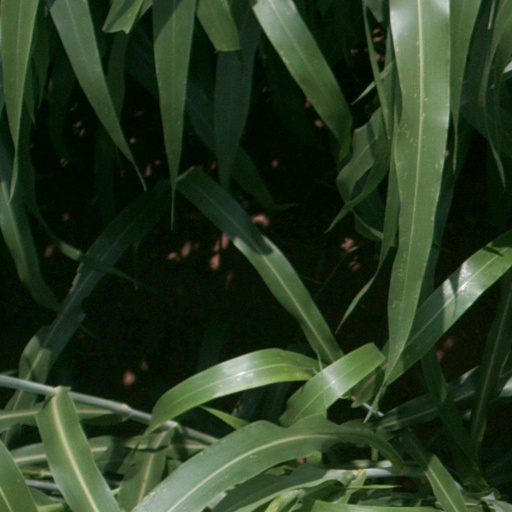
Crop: sorghum